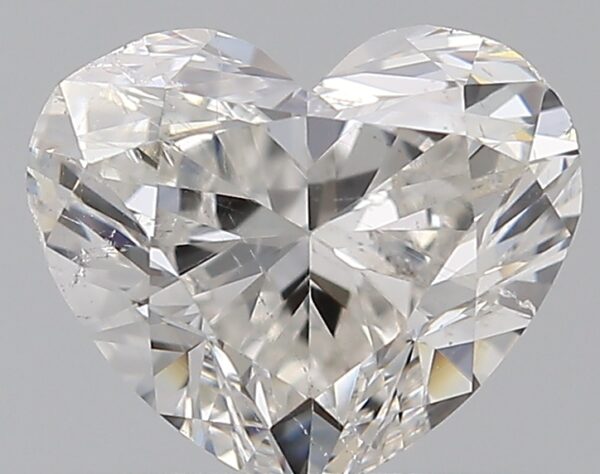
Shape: heart
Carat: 0.7
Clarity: SI2
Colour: G
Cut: VG
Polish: EX
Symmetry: GD
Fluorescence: F
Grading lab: GIA
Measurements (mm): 5.2 x 6.1 x 3.44